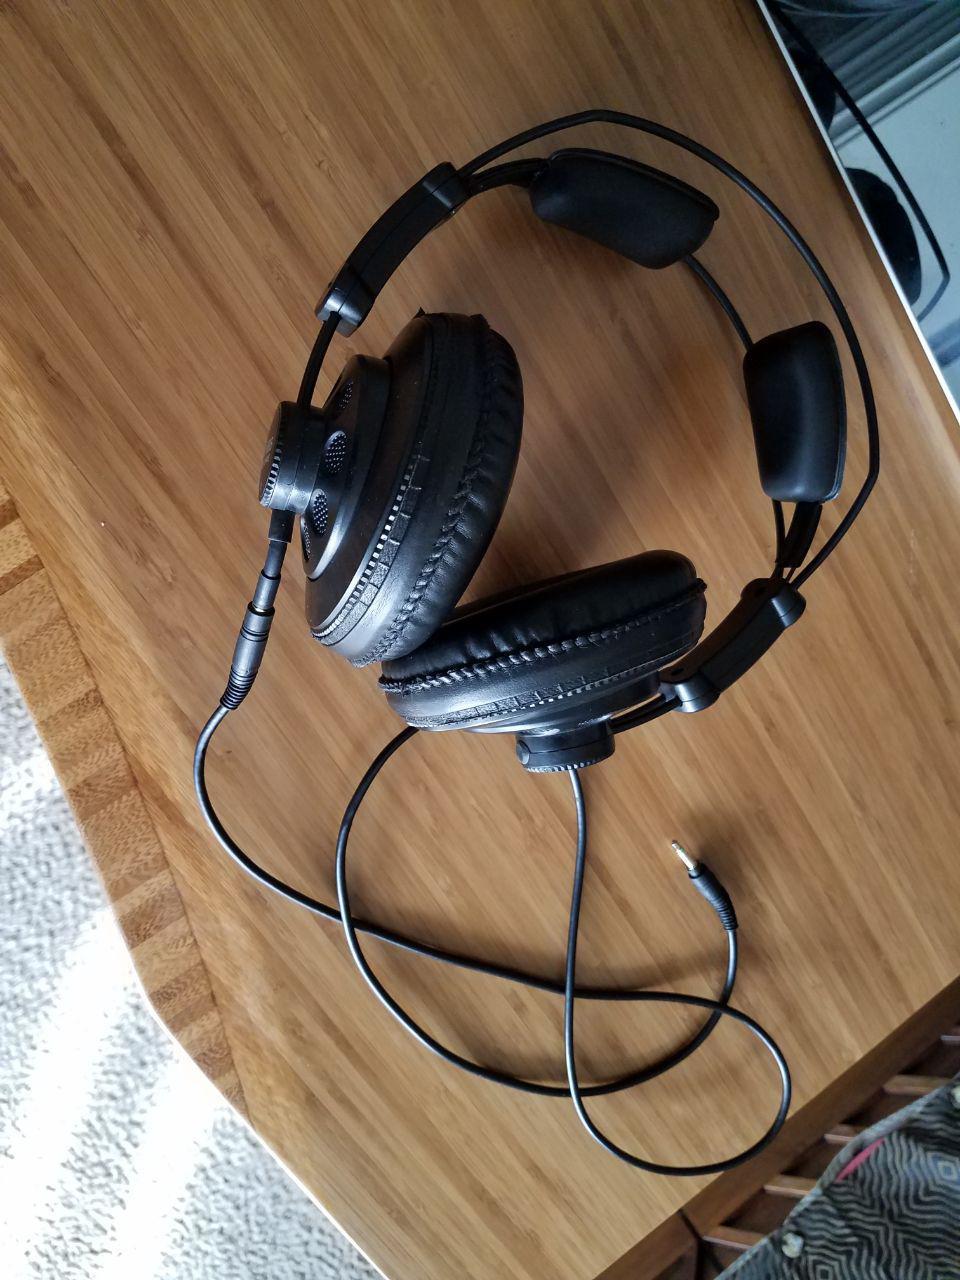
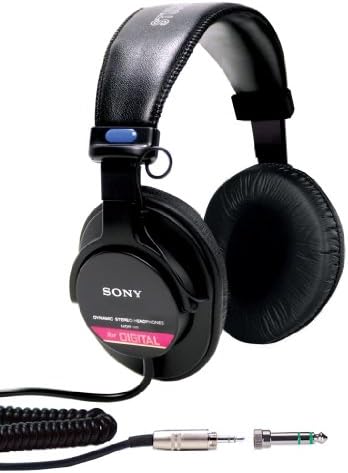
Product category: headphones
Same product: no